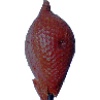
Label: salak